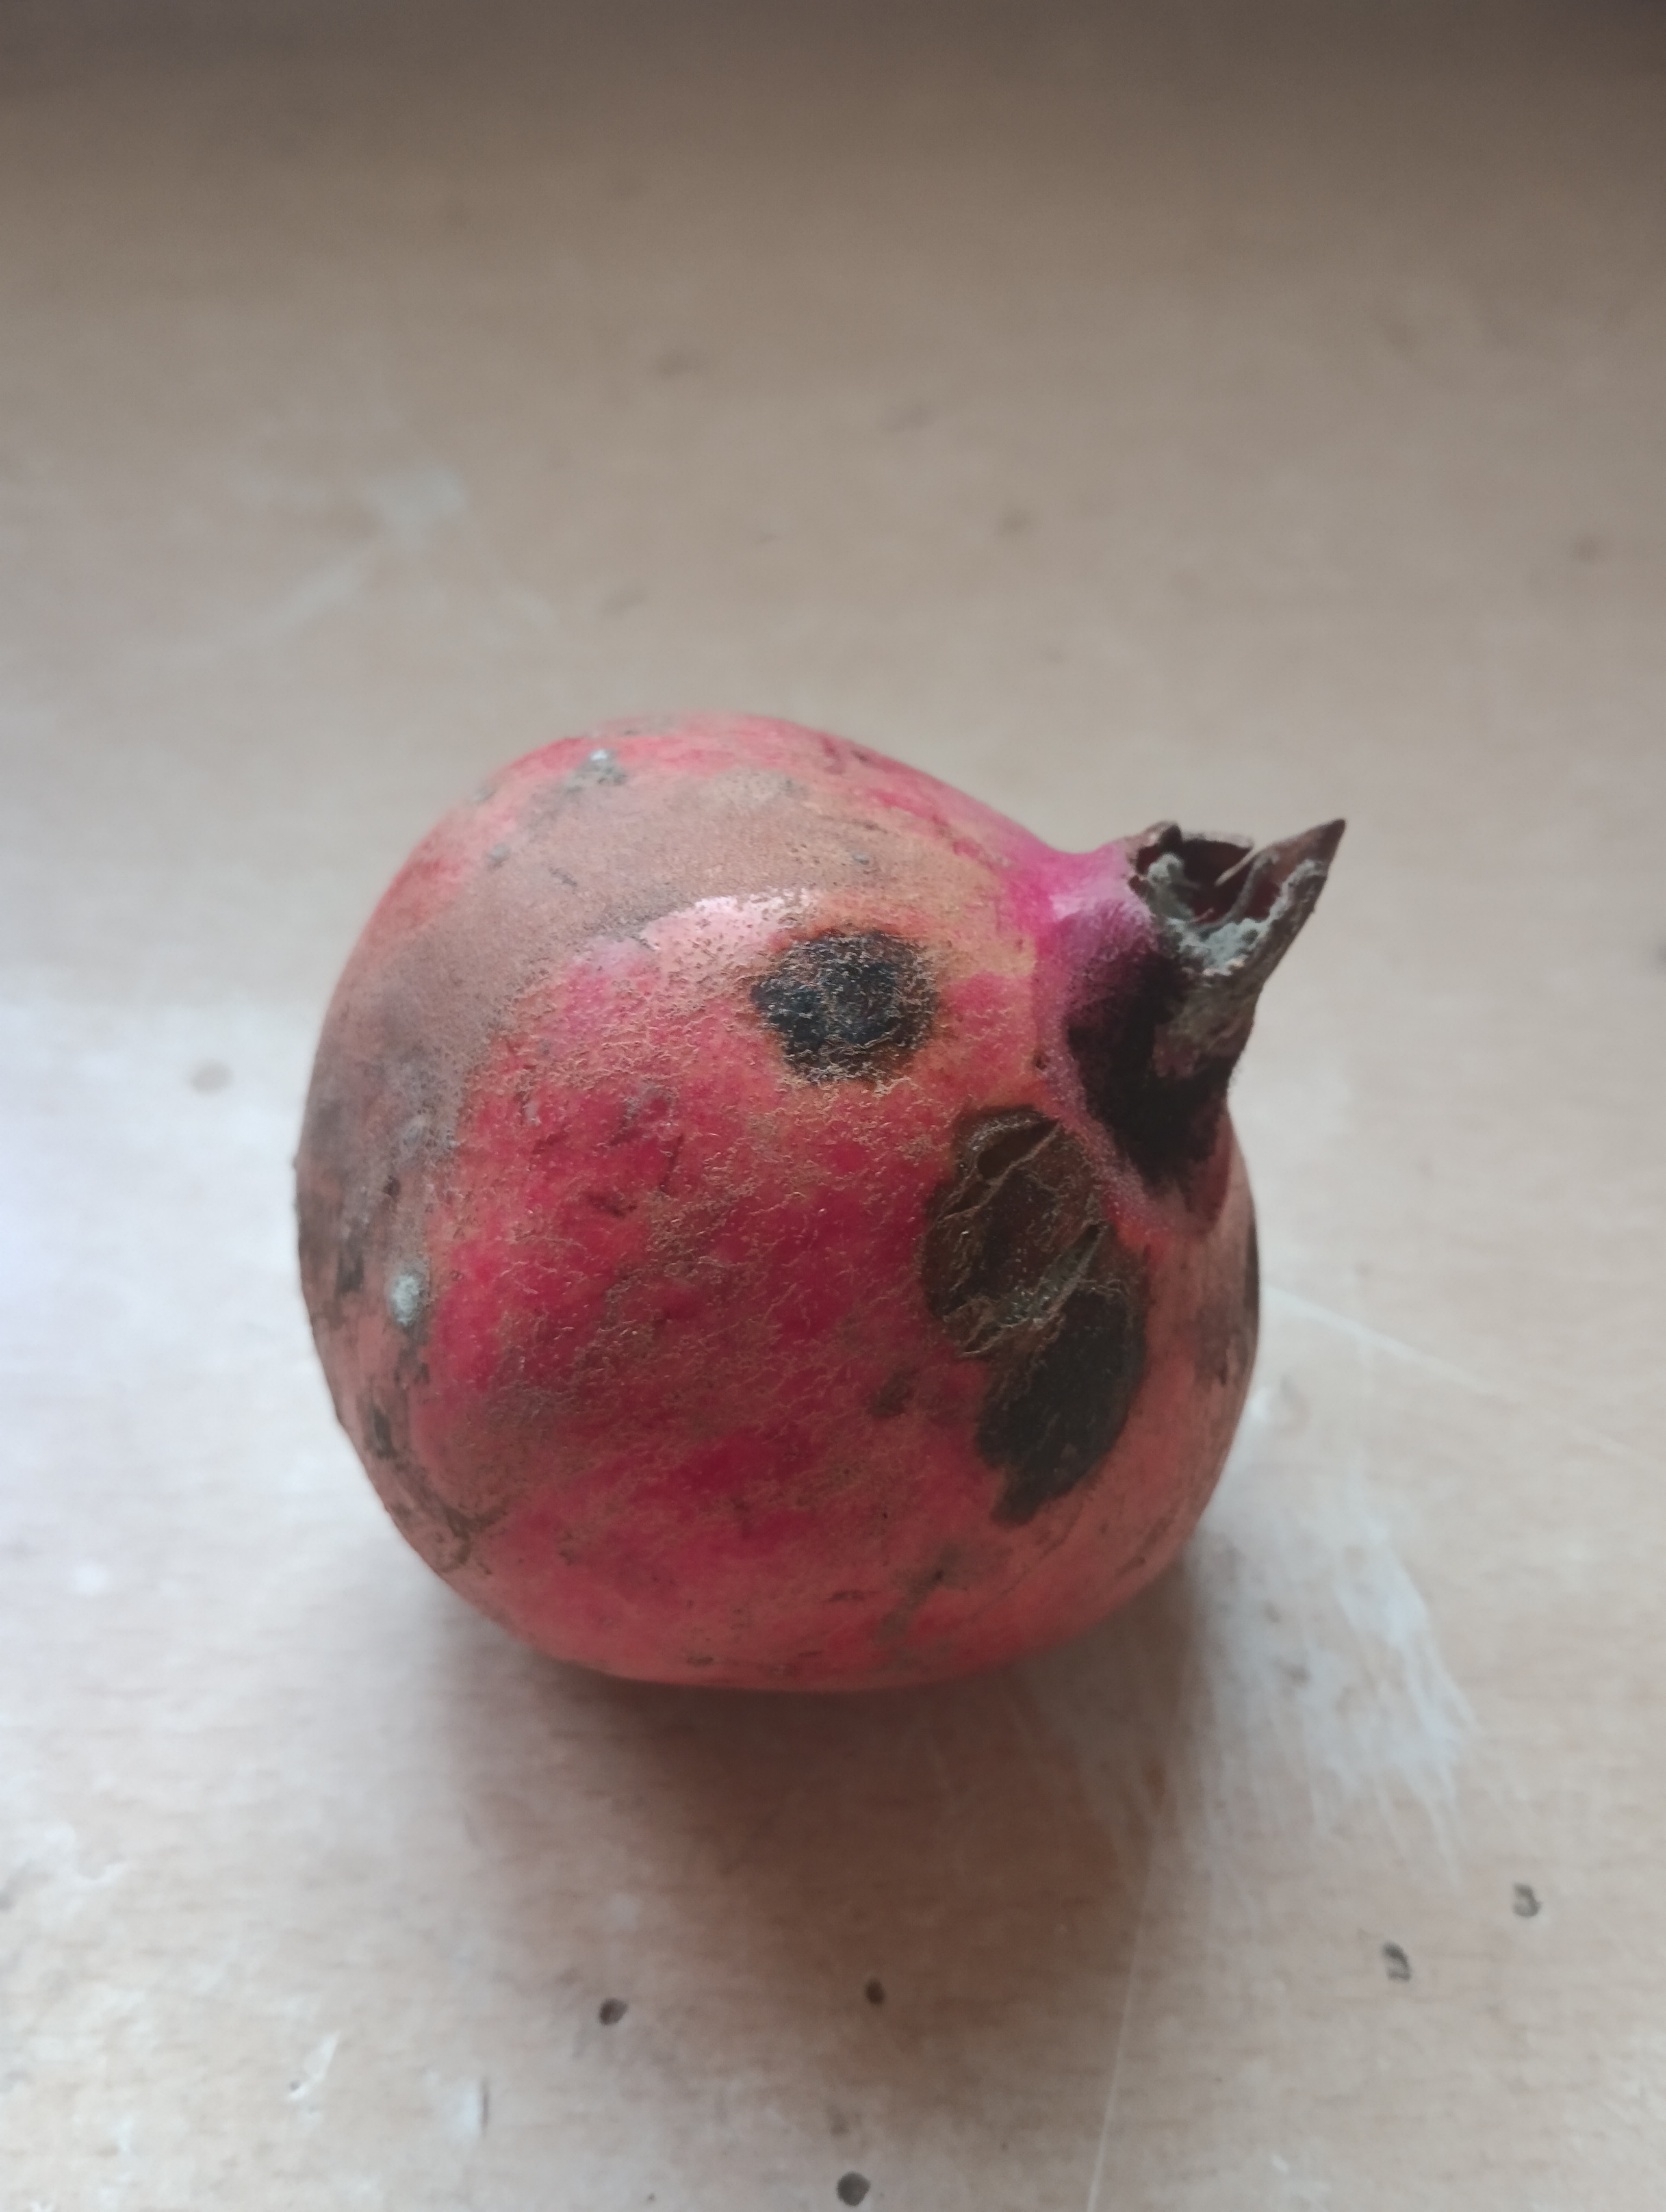
Label: No Defect